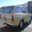
Label: automobile